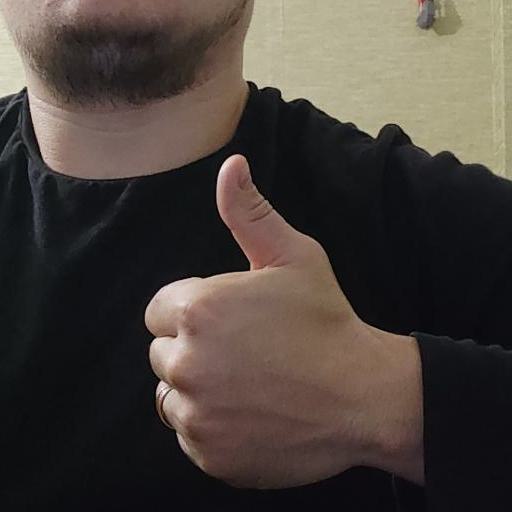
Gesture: like